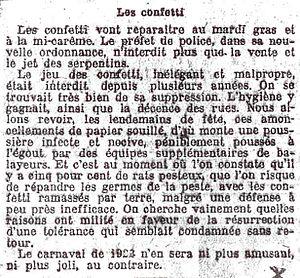
Article du journal français Le Temps à propos des confetti autorisés au Carnaval de Paris 1922.
Les confettis sont des projectiles inoffensifs et festifs qu'on lance au moment de certaines fêtes et tout particulièrement durant le carnaval.